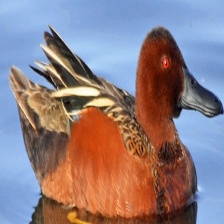
Species: CINNAMON TEAL
Scientific name: ANAS CYANOPTERA
ImageNet parent category: drake